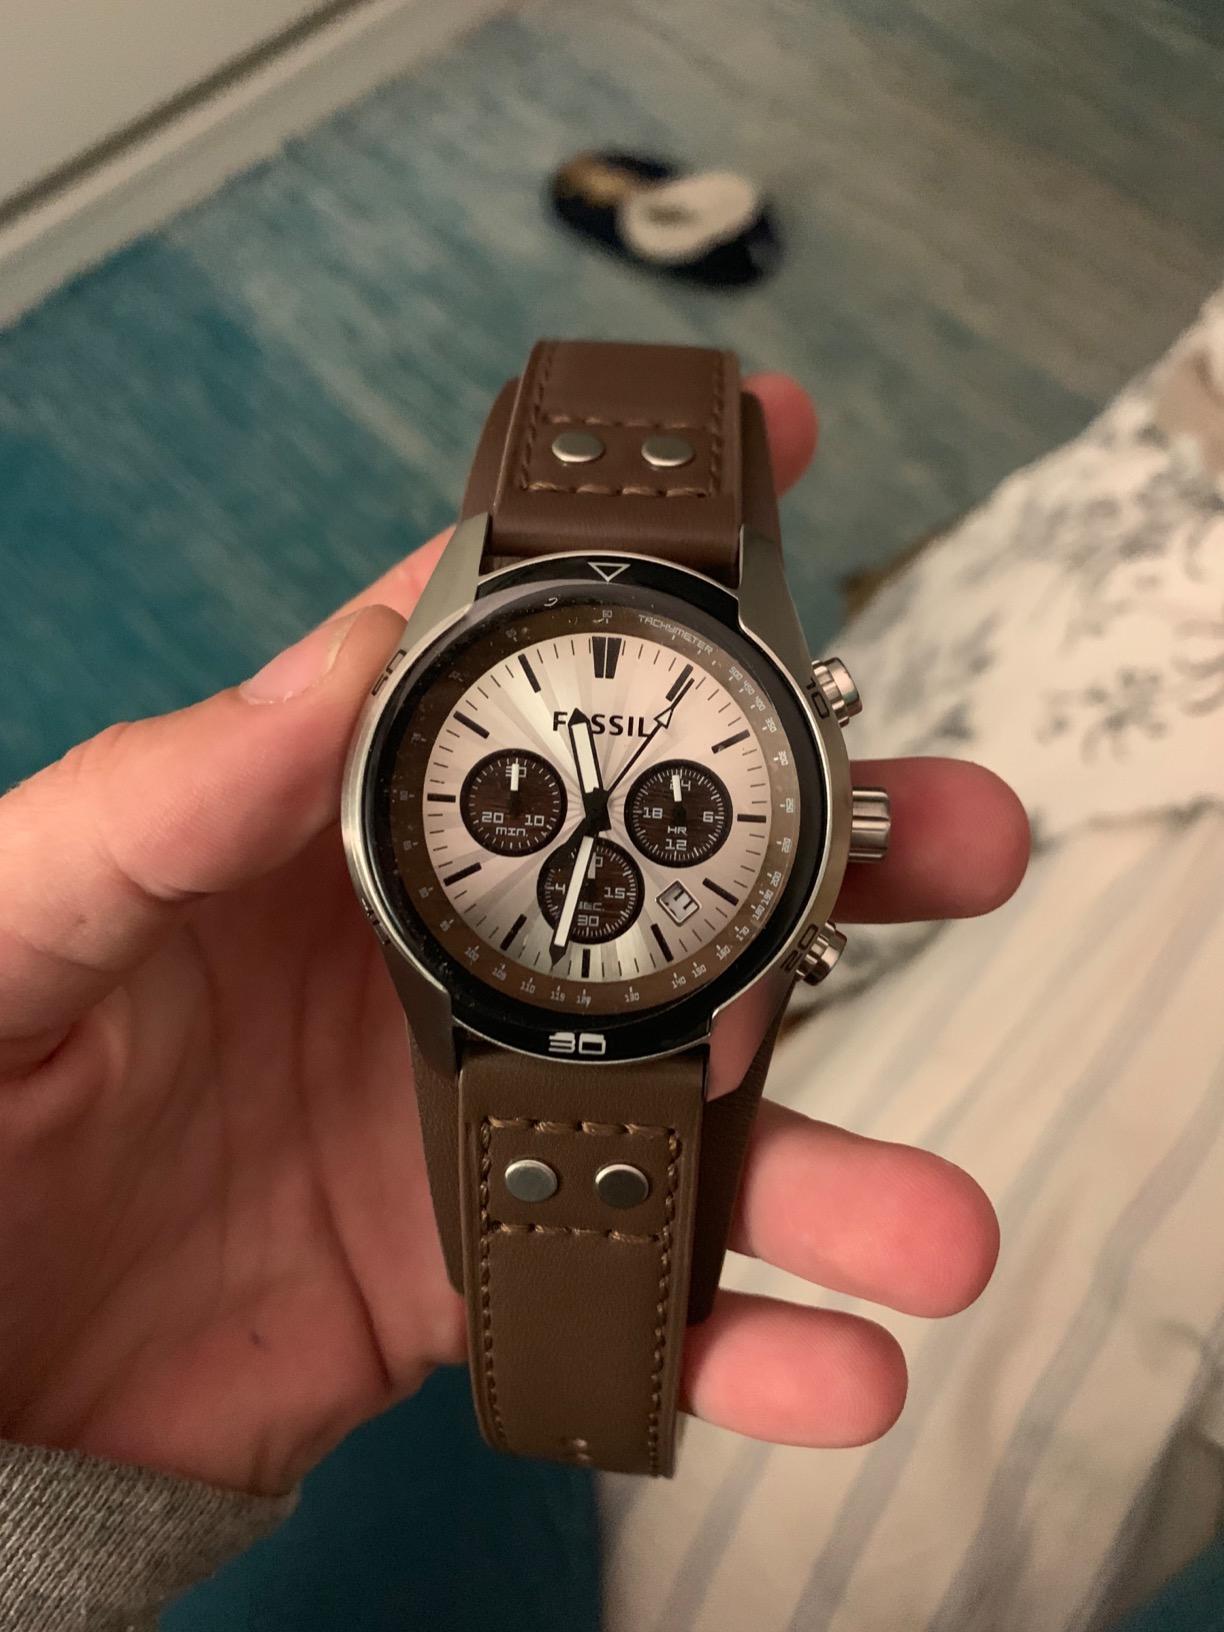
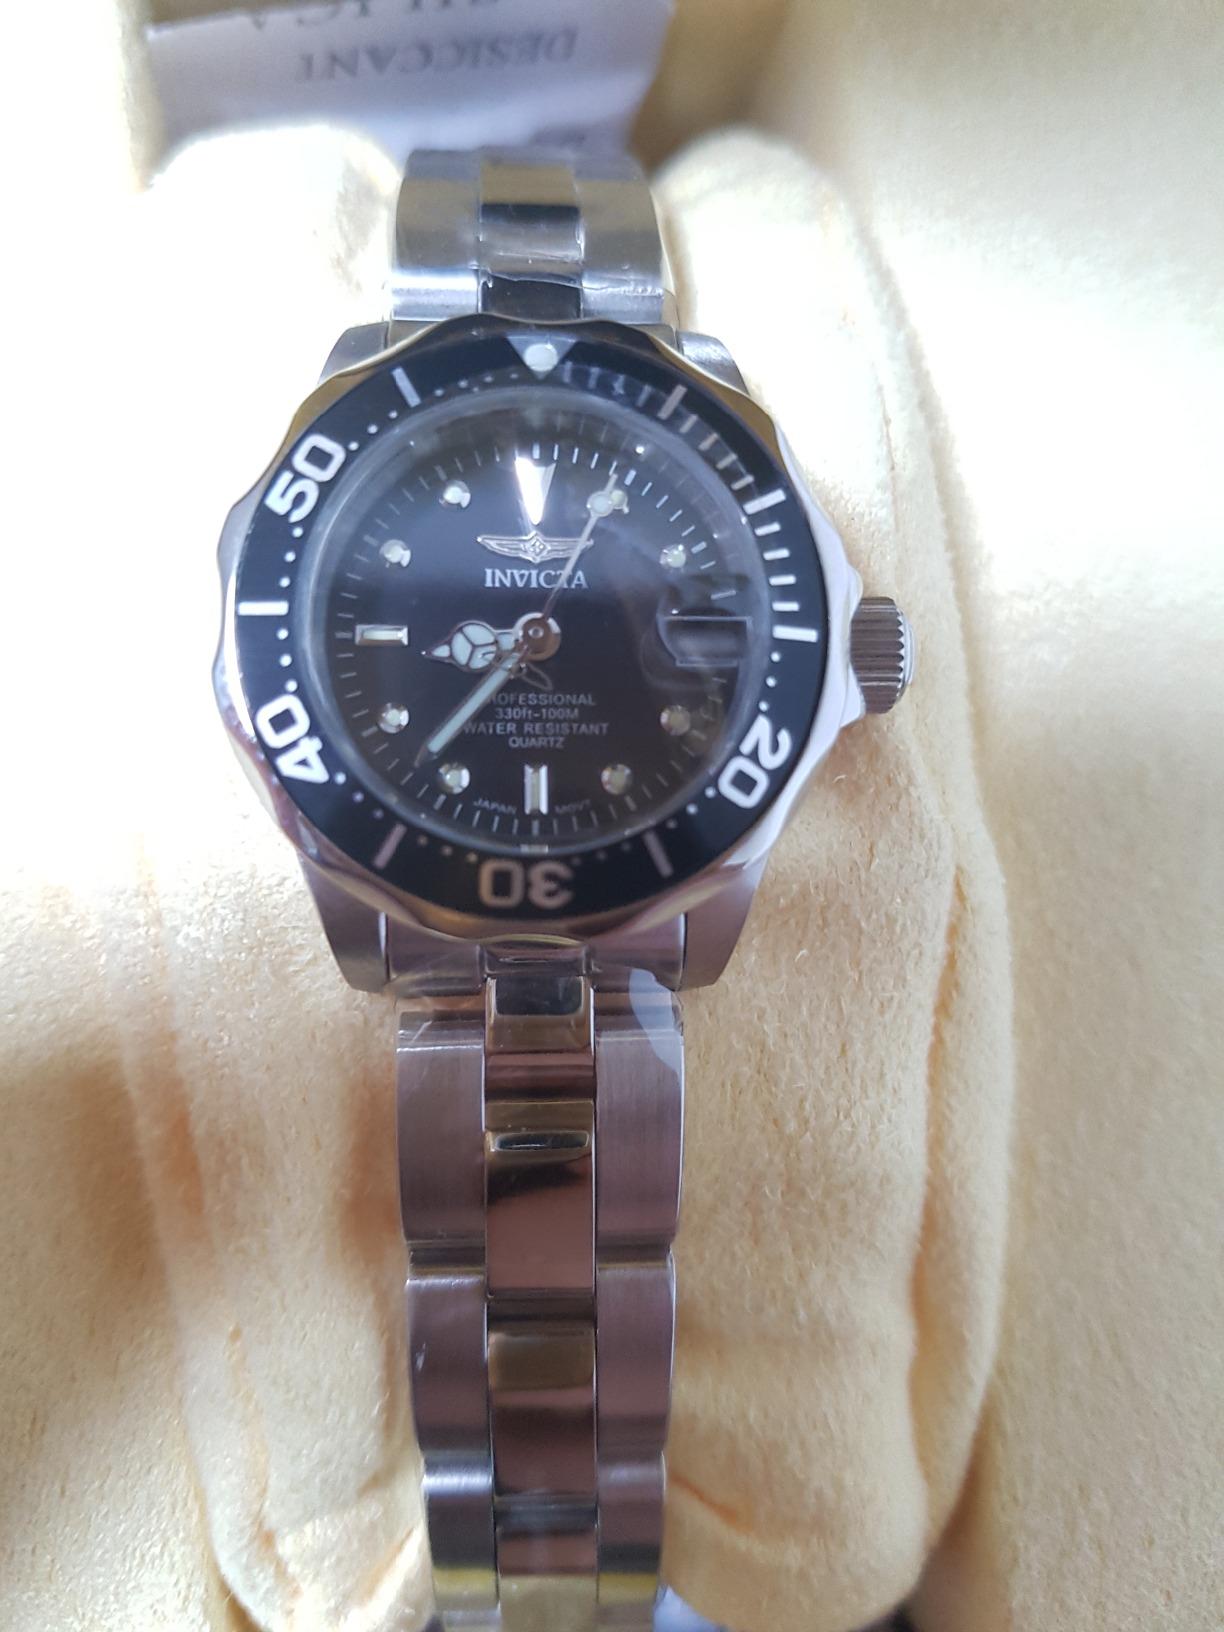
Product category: accessories_watch
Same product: no